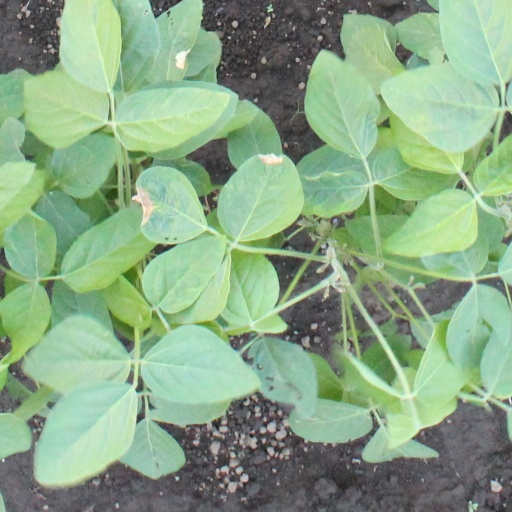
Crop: soybean